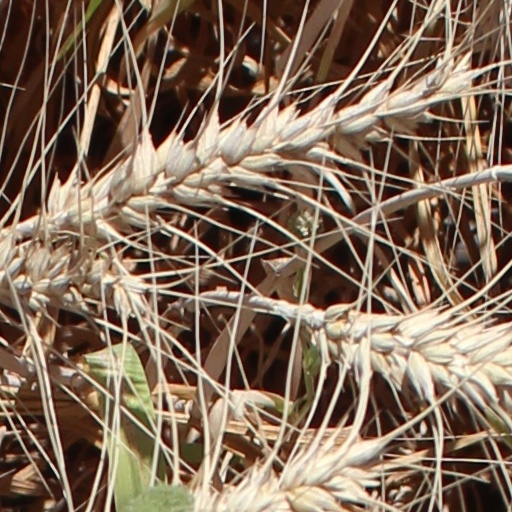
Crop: wheat